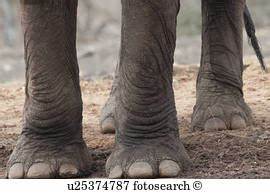
Label: elephant